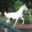
Label: horse